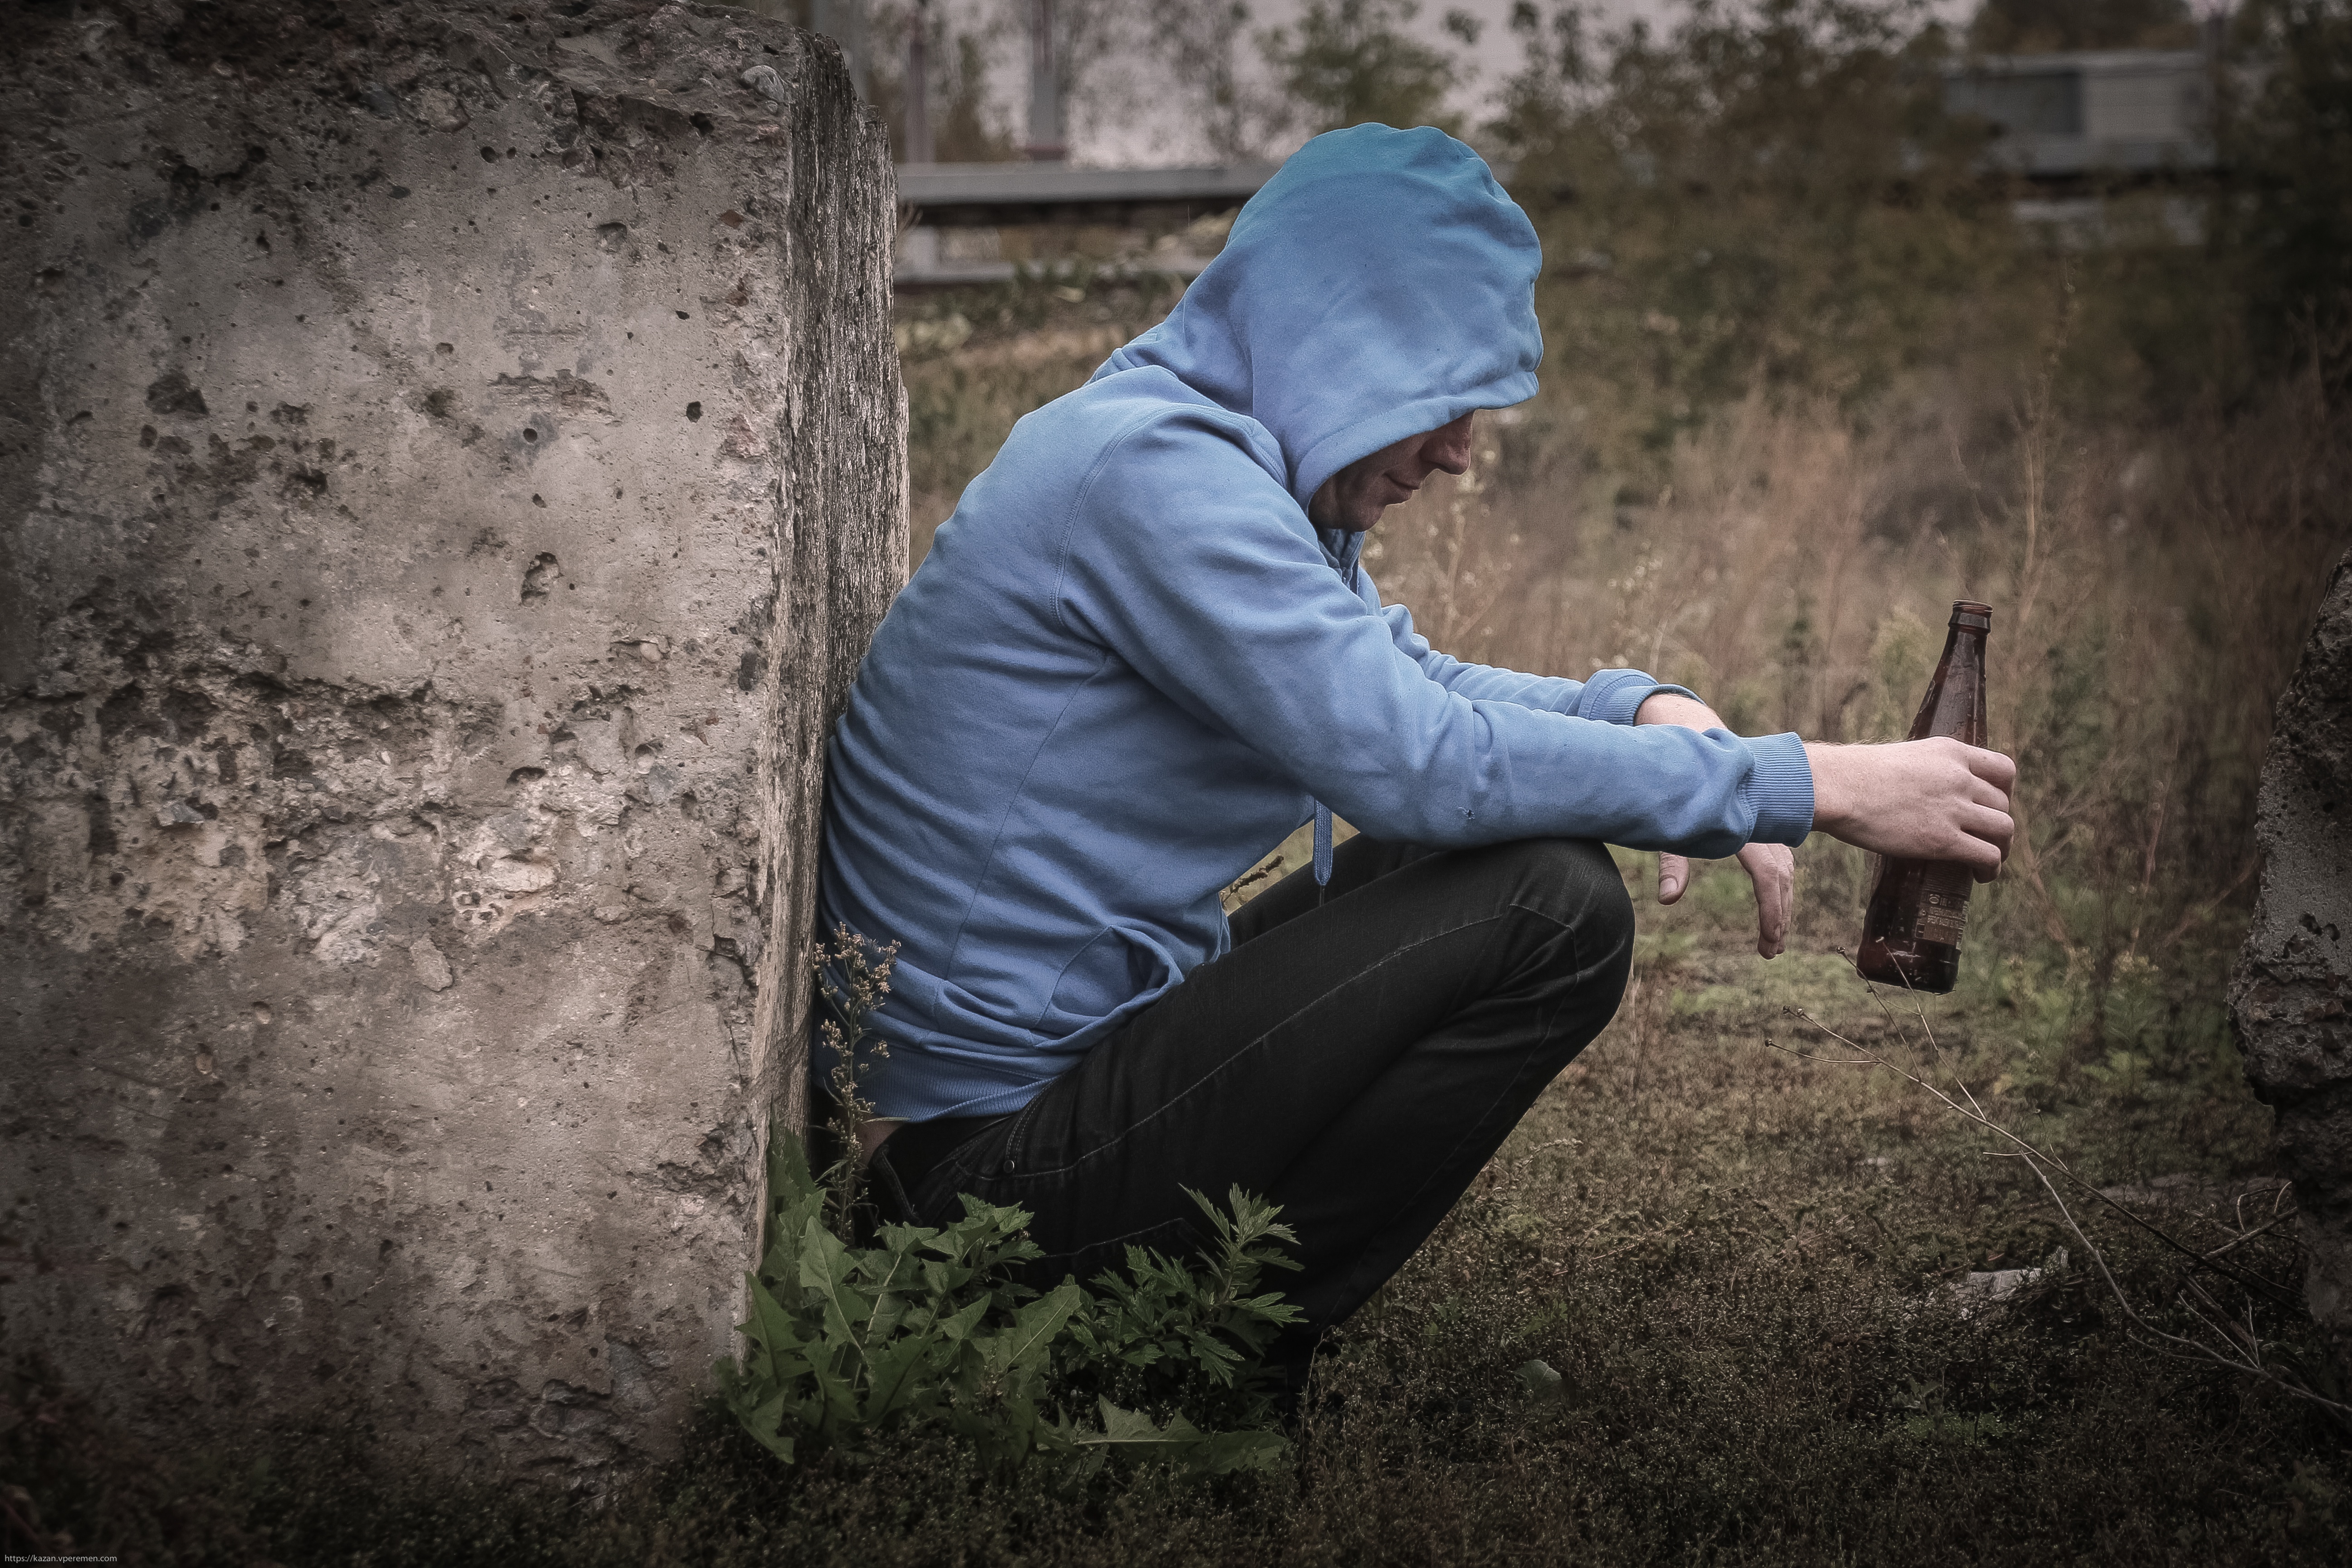
soil, photograph, image